Tim Russert

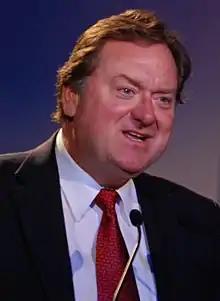
Russert in October 2007

Timothy John Russert (May 7, 1950 – June 13, 2008) was an American television journalist and lawyer who appeared for more than 16 years as the longest-serving moderator of NBC's "Meet the Press". He was a senior vice president at NBC News and Washington bureau chief, and also hosted an eponymous CNBC/MSNBC weekend interview program. He was a frequent correspondent and guest on NBC's "The Today Show" and "Hardball". Russert covered several presidential elections, and he presented the NBC News/"Wall Street Journal" survey on the "NBC Nightly News" during the 2008 U.S. presidential election. "Time" magazine included Russert in its list of the 100 most influential people in the world in 2008. Russert was posthumously revealed as a 30-year source for syndicated columnist Robert Novak.